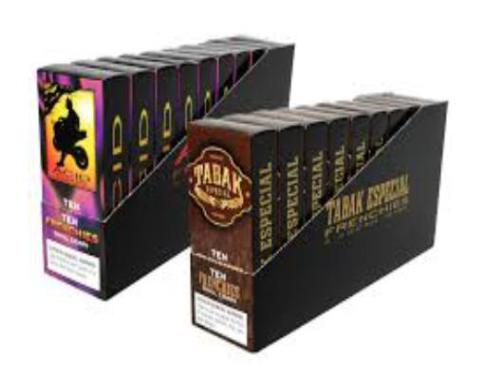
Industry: Necessities